Church of the Holy Archangels, Pașcani

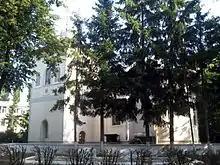
Church of the Holy Archangels

The Church of the Holy Archangels is a Romanian Orthodox church located at Aleea Parcului 5, Pașcani, Romania. Dating from 1664 and dedicated to the Archangels Michael and Gabriel, it is listed as a historic monument by Romania's Ministry of Culture and Religious Affairs.